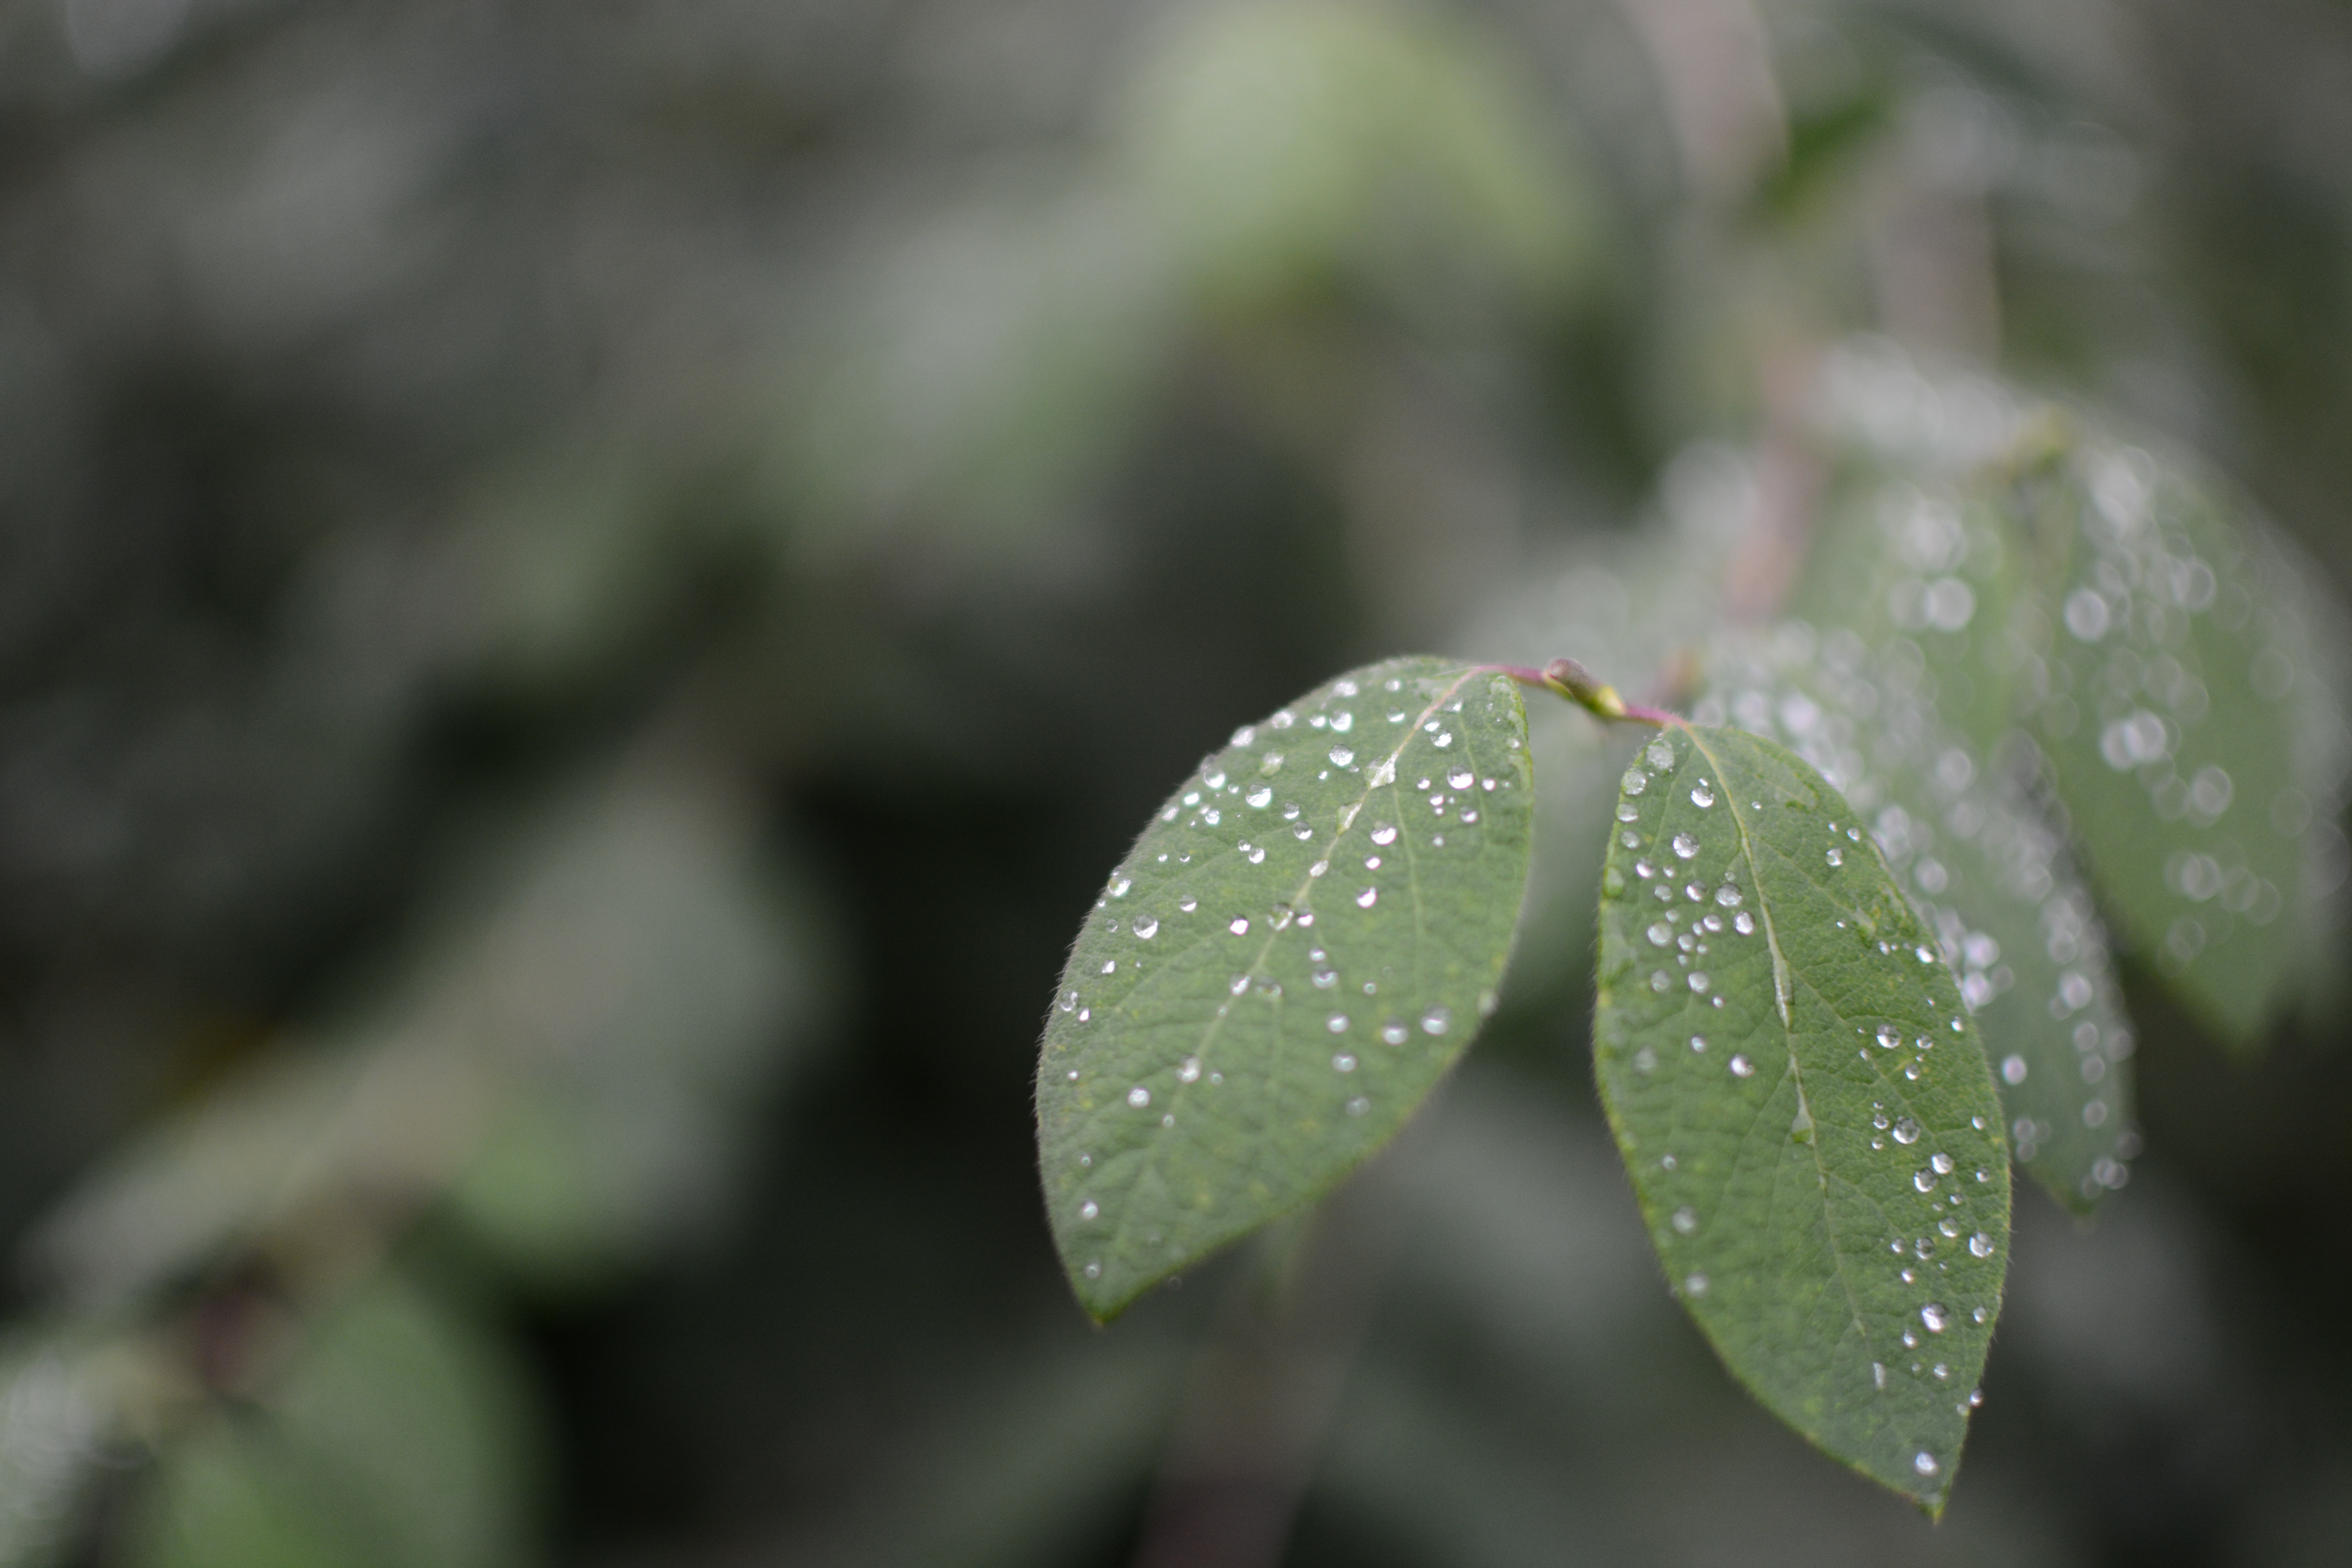
water, nature, branch, blossom, dew, plant, photography, rain, leaf, flower, petal, green, macro, botany, flora, wildflower, close up, leaves, rainy, raindrops, moisture, macro photography, flowering plant, plant stem, land plant